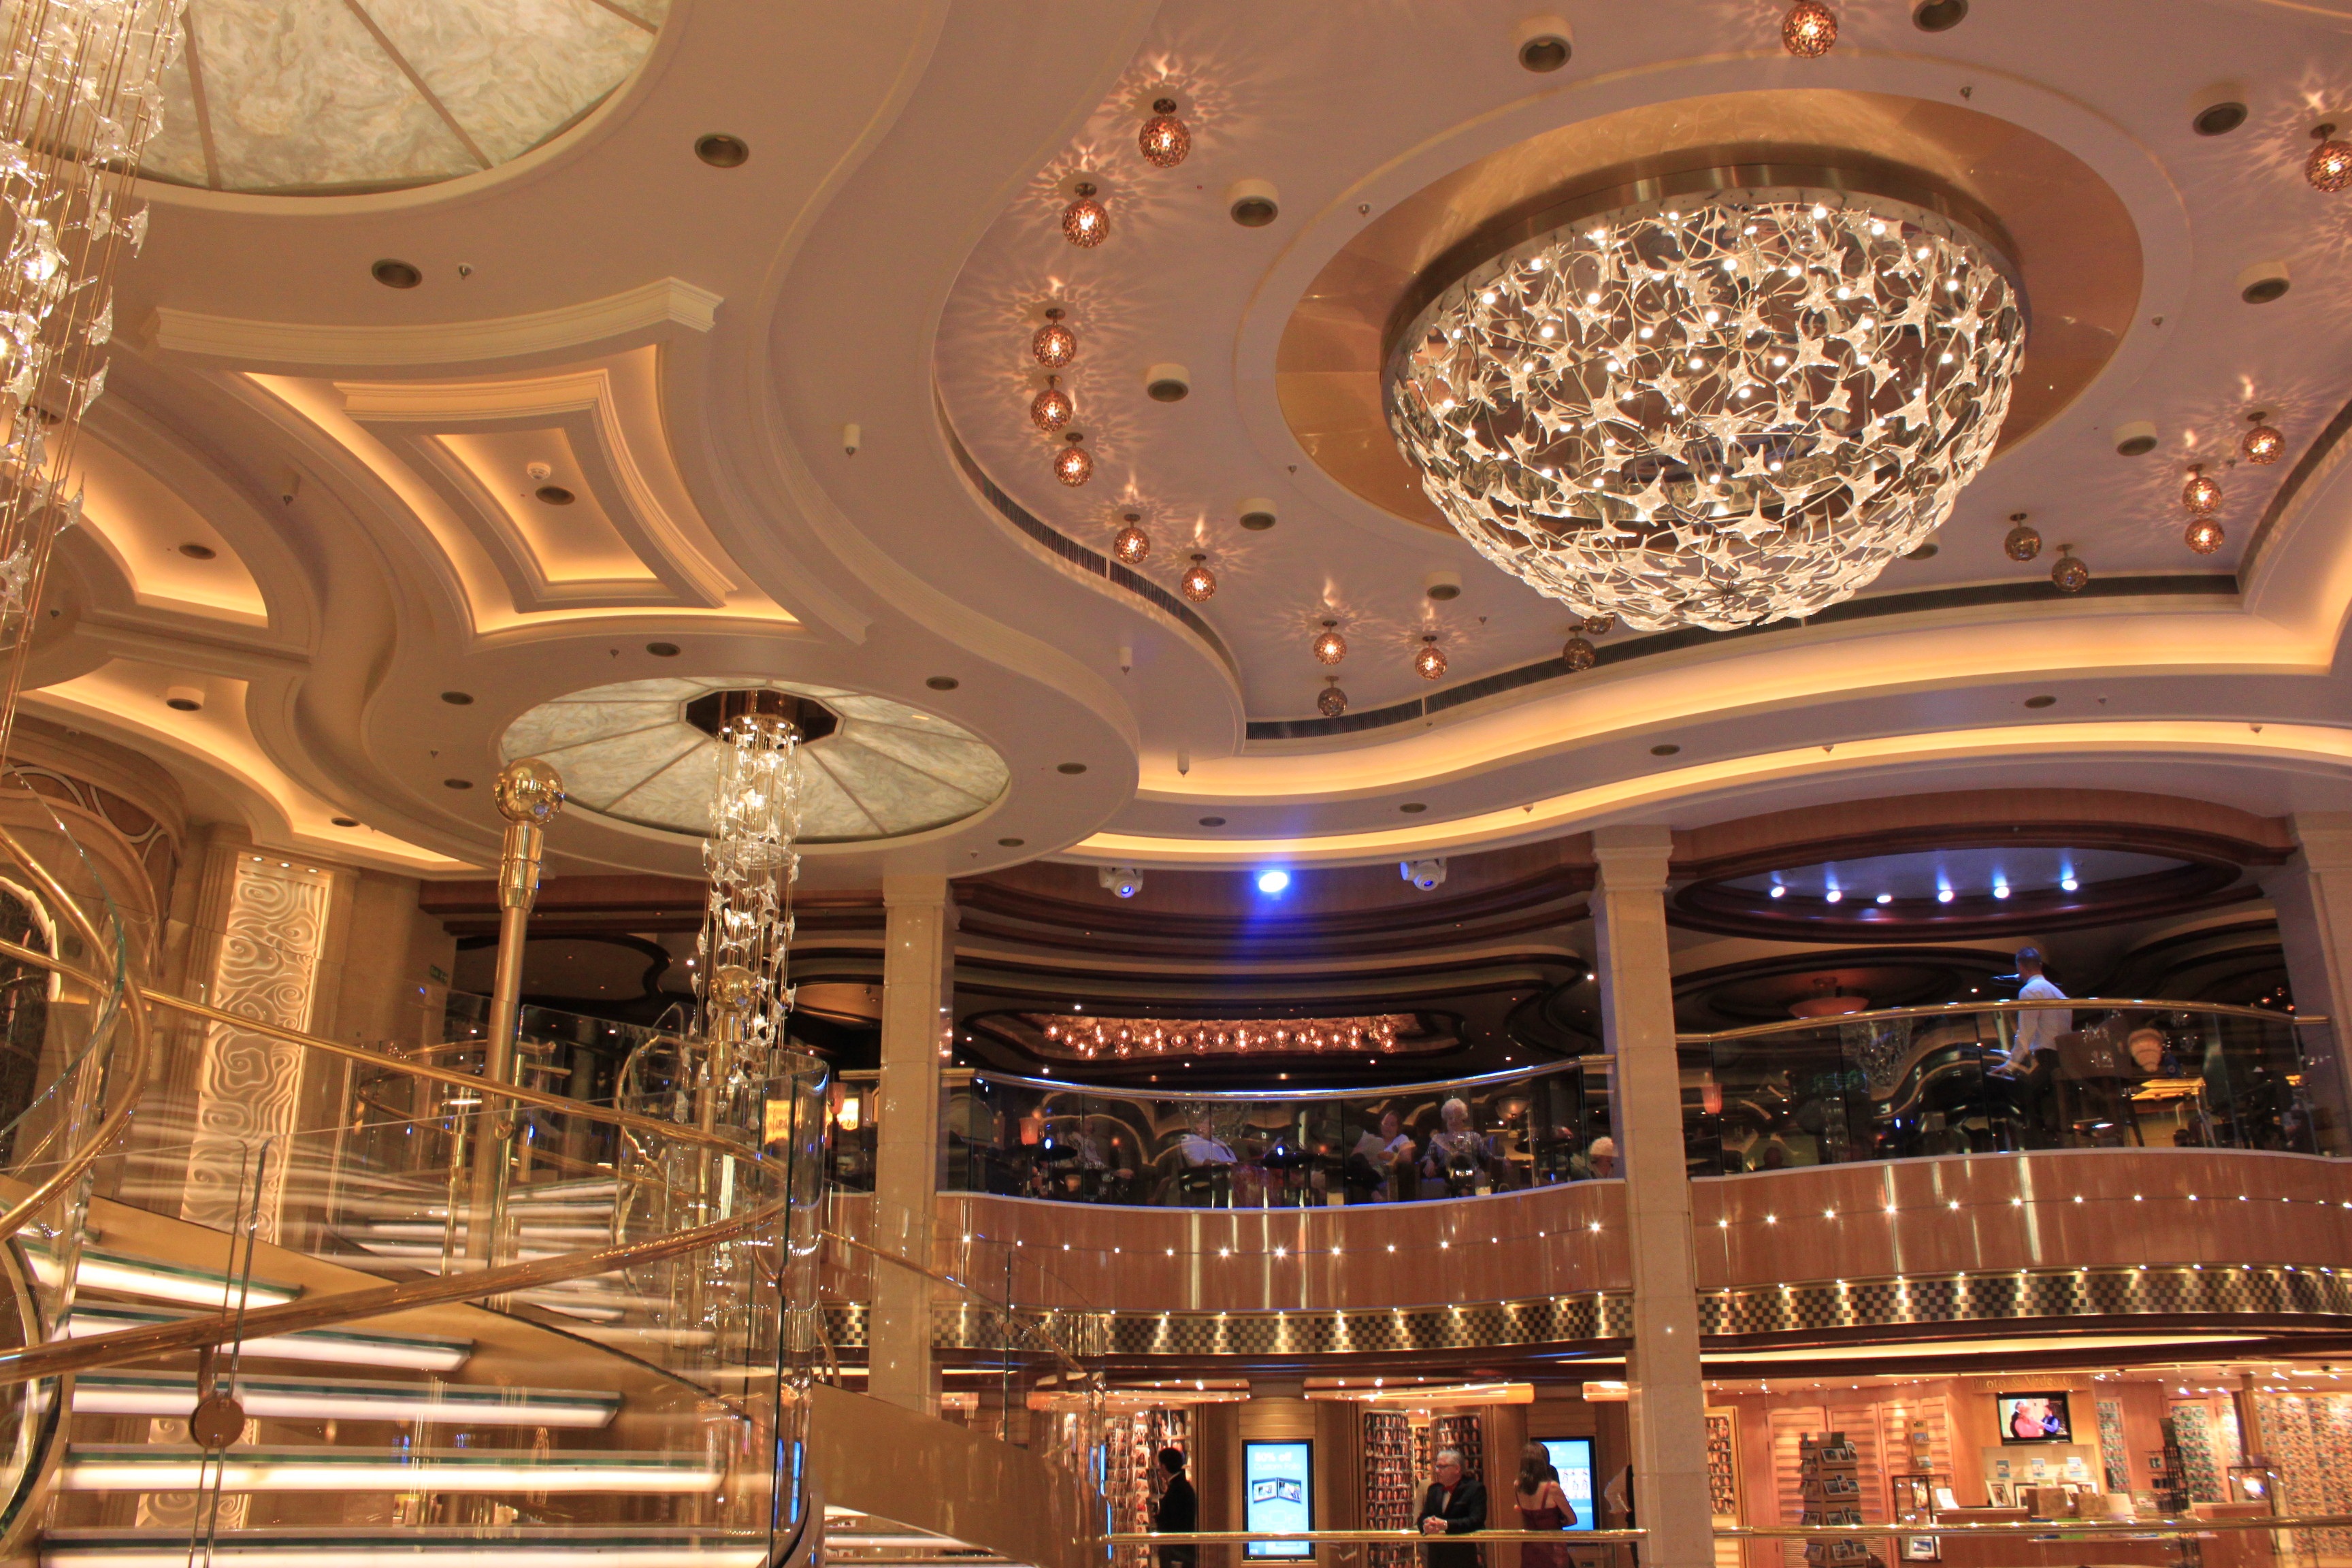
light, auditorium, building, palace, ceiling, opera house, lighting, interior design, cruise, theatre, luxury, design, ballroom, estate, lobby, convention center, function hall